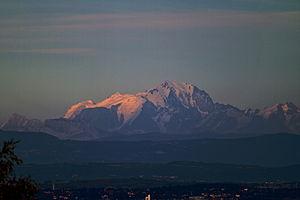
Le sommet du Mont Blanc vu de l'ouest lyonnais
Le mont Blanc, dans le massif du Mont-Blanc, est le point culminant de la chaîne des Alpes. Avec une altitude de 4 809 mètres, il est le plus haut sommet d'Europe occidentale et le sixième sur le plan continental en prenant en compte les montagnes du Caucase, dont l'Elbrouz est le plus haut sommet. Il se situe sur la frontière franco-italienne, entre le département de la Haute-Savoie et la Vallée d'Aoste ; cette frontière est l'objet d'un litige entre les deux pays.